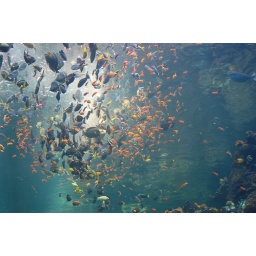
It's pretty frightening to see a cloud of fish over you're head when you aren't aware it's feeding time.